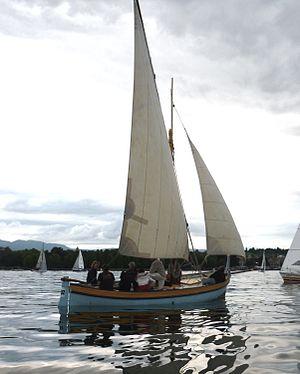
La barque corse Catalina, basée à Cagnes-sur-Mer, sur le Léman, été 2011
Le label « Bateau d'intérêt patrimonial » est décerné en France, par une commission de l'association "Patrimoine maritime et fluvial". Des arrêtés ministériels portent labellisation et exonération du droit annuel de francisation et de navigation des bateaux d’intérêt patrimonial.
La Catalina est une barque corse de 1972, gréée en voile latine. Basée à Cagnes-sur-Mer, elle navigue depuis 2006 avec l’association Aventure Pluriel.